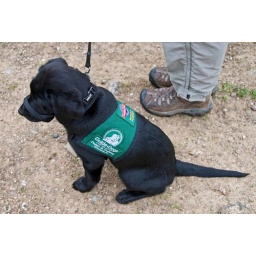
Aiko is WEB's newest mascot. Another guide dog in training, she is 3/4 black lab.